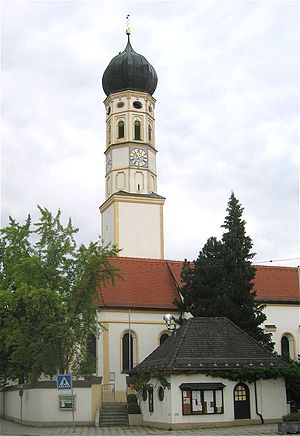
Hohenbrunn / Geografi
Sankt Stephanuskirken
Hohenbrunn er en kommune i Landkreis München, i den tyske delstat Bayern.